George H. W. Bush 1992 presidential campaign

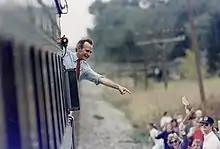
Bush waves from the train outside of Bowling Green during his whistle-stop campaign.

In late September, during a rally in Springfield, Missouri, Bush said: